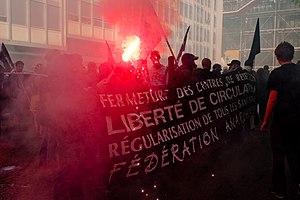
En France, les centres de rétention administrative sont utilisés pour retenir les étrangers auxquels l'administration ne reconnaît pas le droit de séjourner sur le territoire français et a décidé de procéder à leur éloignement forcé. Ils sont retenus pour organiser leur voyage vers un pays qui accepte de les recevoir, le plus souvent celui dont ils ont la nationalité.